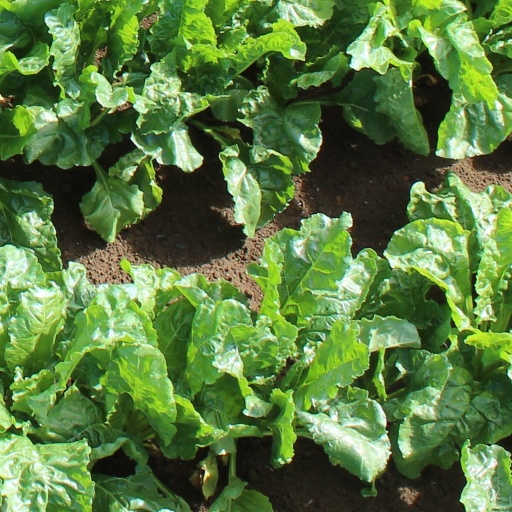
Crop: sugar beet